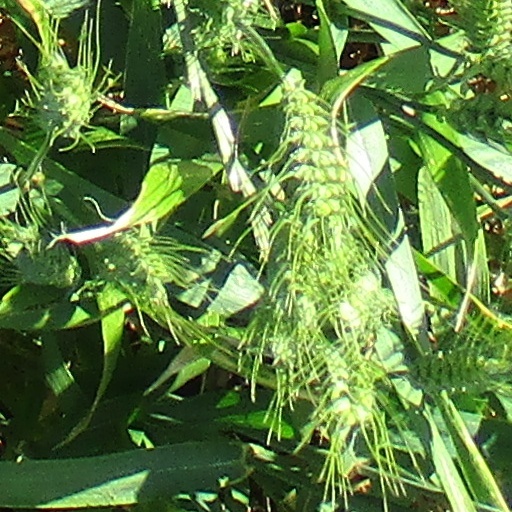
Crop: wheat